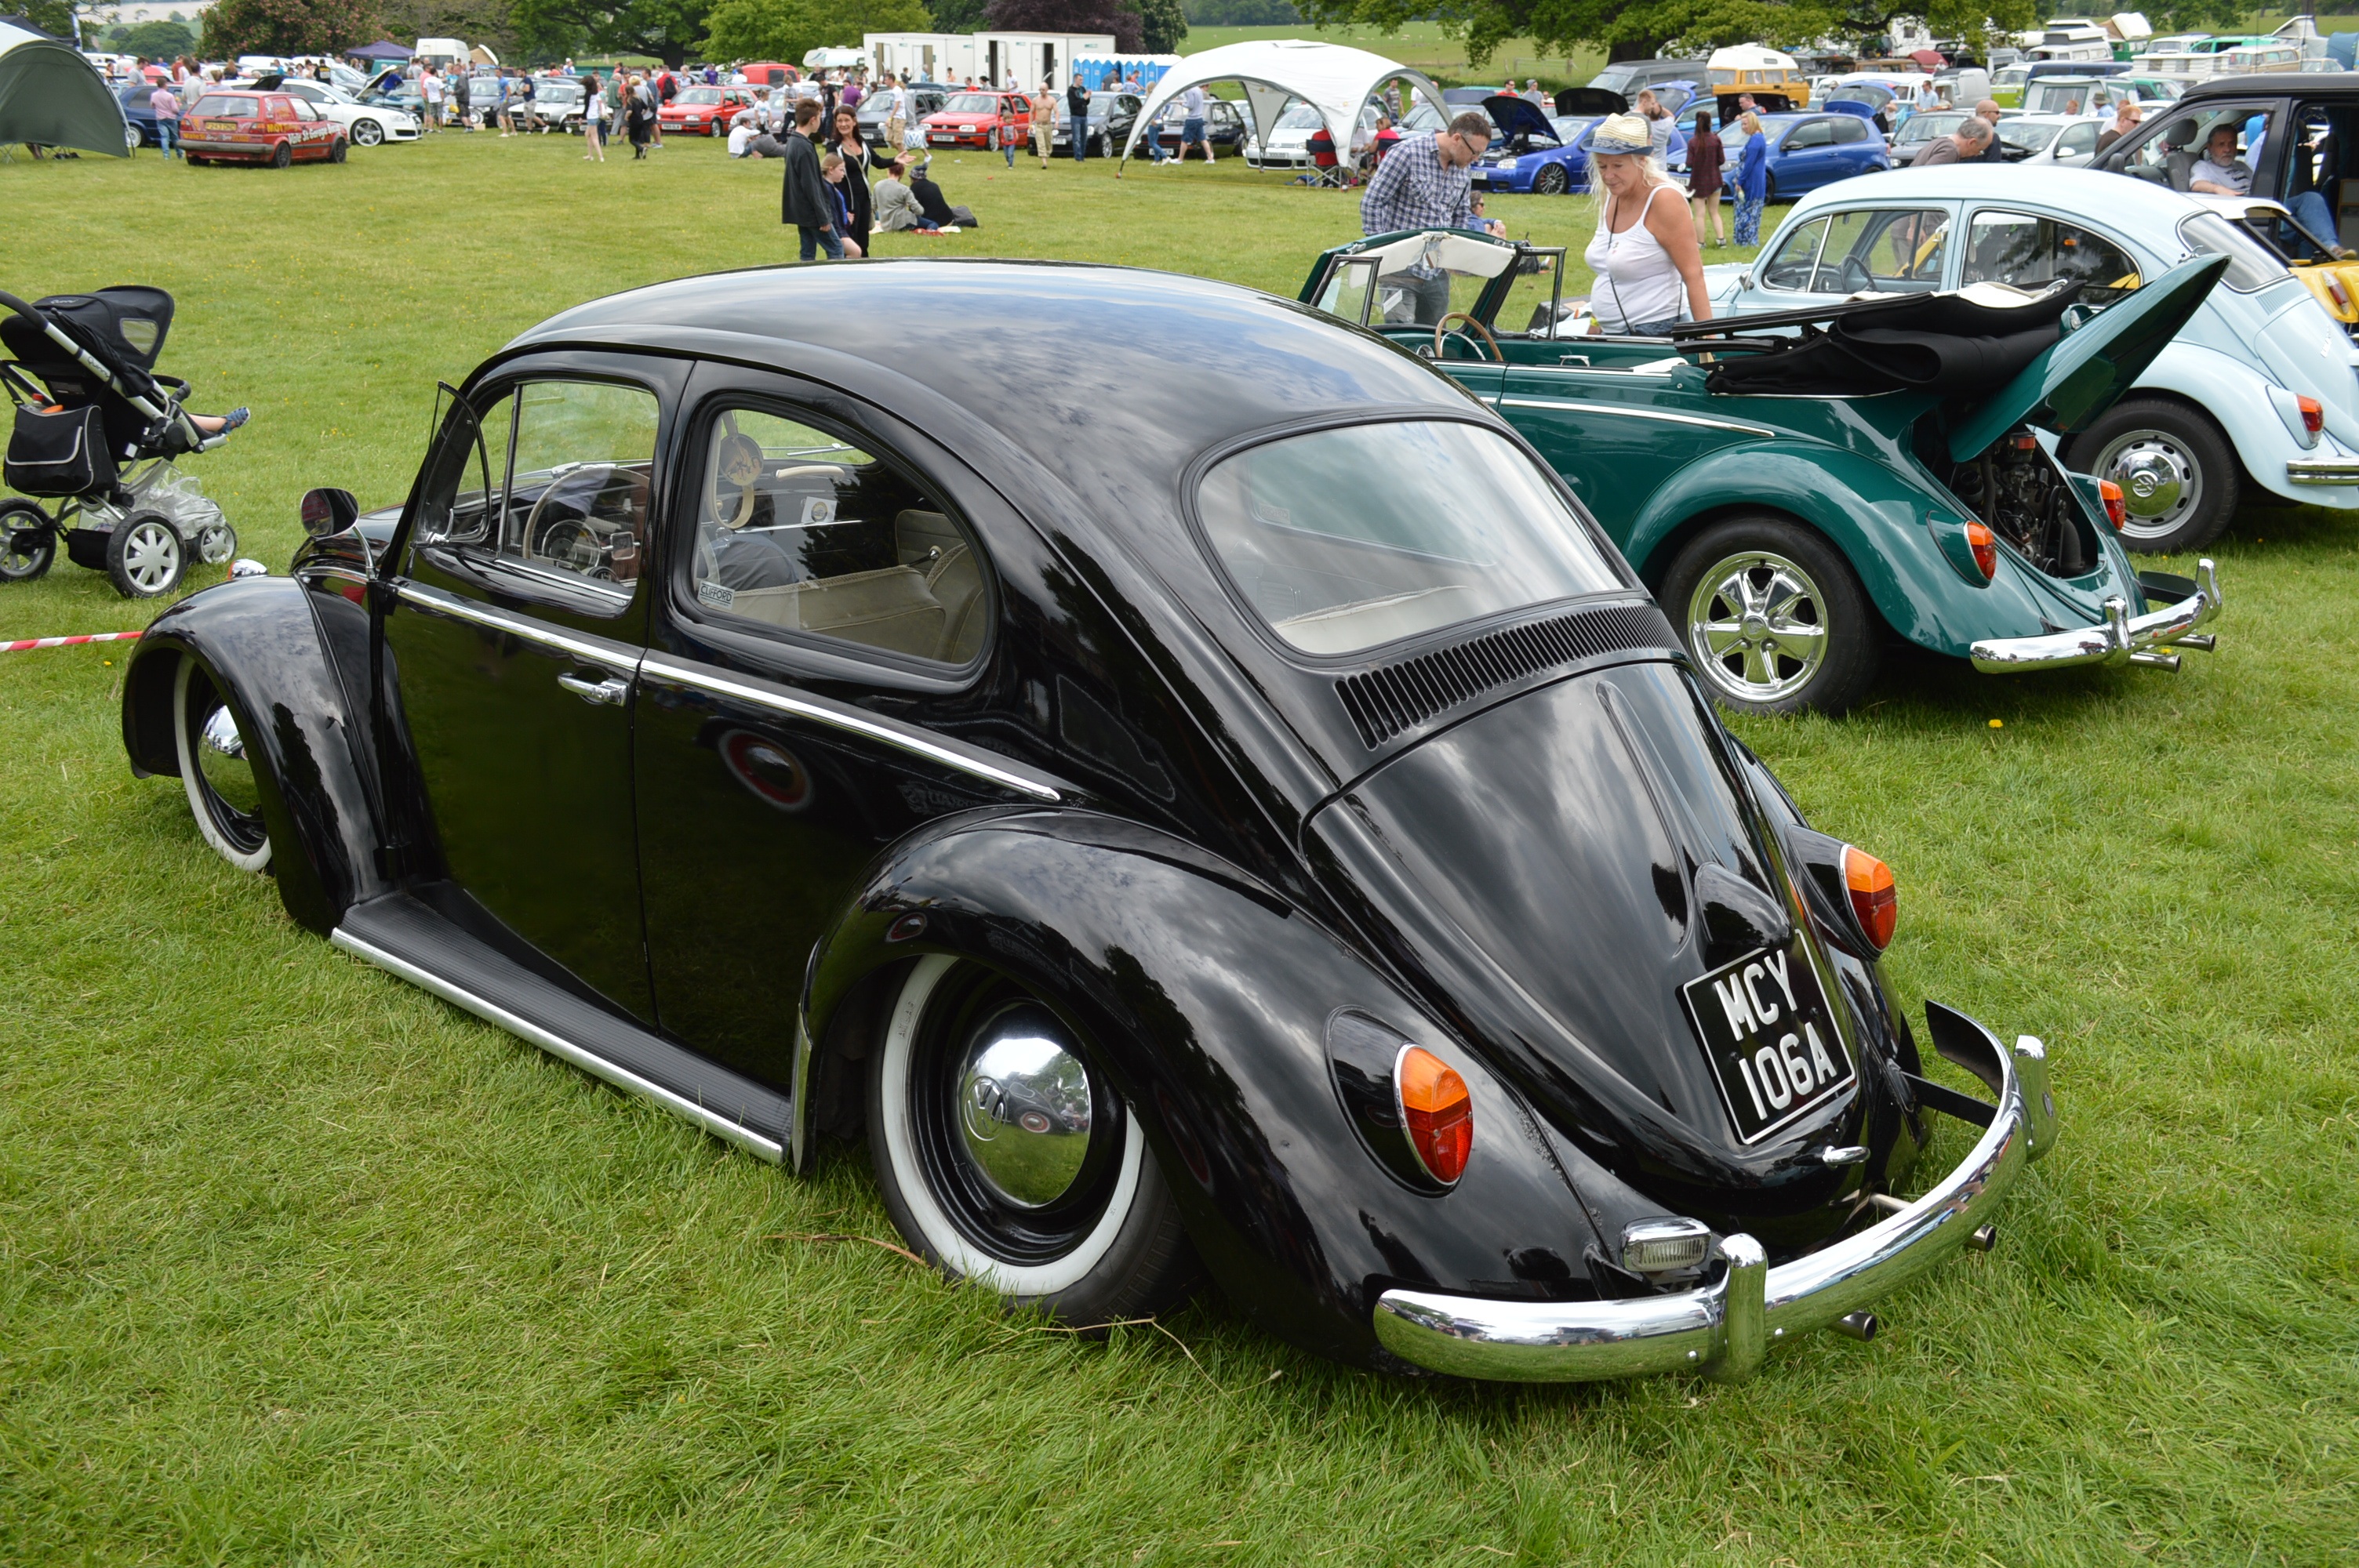
car, vintage, wheel, retro, volkswagen, vehicle, classic car, motor vehicle, vintage car, rim, classic, beetle, antique car, city car, volkswagen beetle, automotive exterior, compact car, automotive design, subcompact car, automotive wheel system